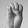
ASL letter: E